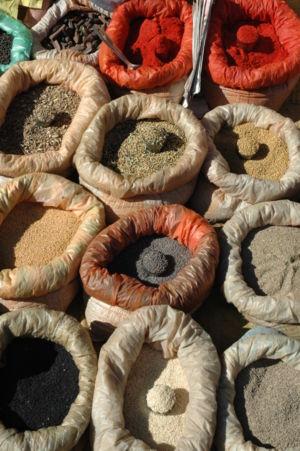
Le commerce des épices est une activité commerciale qui concerne la commercialisation d'épices et d'herbes et aromates depuis l'Antiquité, principalement entre l'Europe et l'Asie. Les civilisations asiatiques furent à l'origine du négoce depuis les temps les plus reculés et le monde gréco-romain s'y impliqua avec le trafic généré le long de la route de l'encens et le commerce romain avec l'Inde.